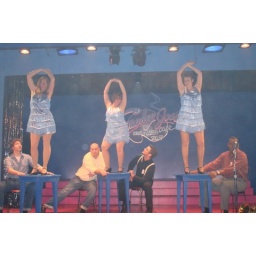
Adrian in a black shirt in a play